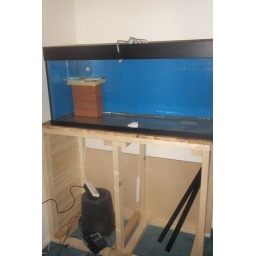
weir box in place and back painted blue